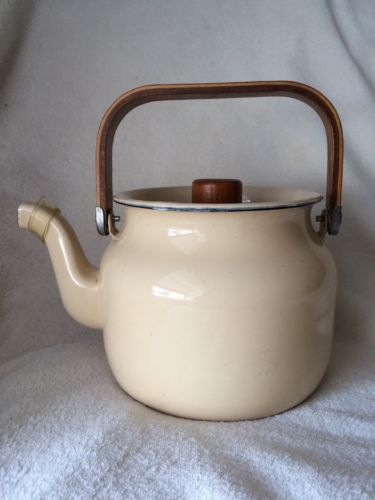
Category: kettle